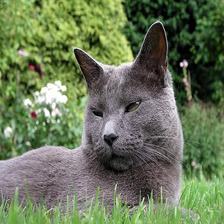
Species: cat
Breed: Russian Blue